Trevor Wadley

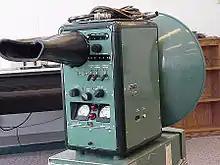
Tellurometer Model M/RA-1

In the early 1950s the CSIR was asked to develop a portable measuring device that could measure distances with an accuracy of 1 in 100 000. In 1954 this project was given to Wadley. Colonel Harry A. Baumann (Rhodes Scholar, engineer and Land Surveyor) of the South African Trigonometrical Survey had already come up with the invention and Wadley developed it further.